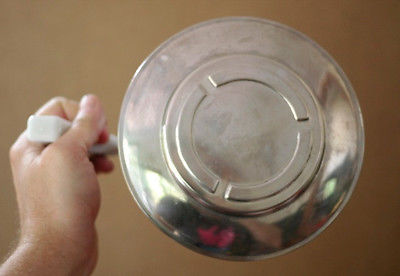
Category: kettle